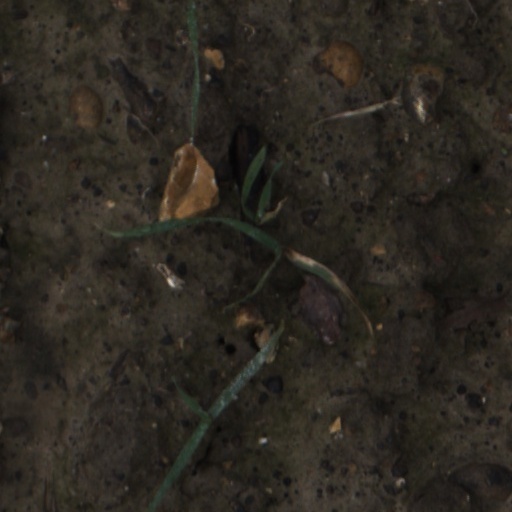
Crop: wheat